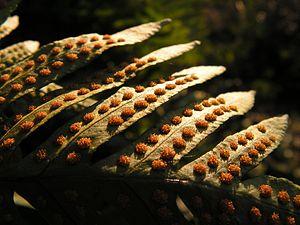
Polypodium vulgare sores, Salles-la-Source (Aveyron, France). Esperanto: Polypodium vulgare sporujaroj, Salles-la-Source (Averono, Francujo).
Les sores sont les « fructifications » des fougères et champignons. Ce sont des amas de sporanges ou de sporocystes, structures produisant des spores.